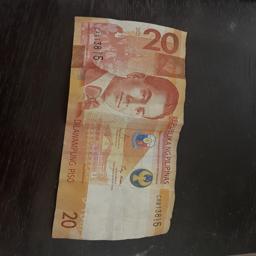
Label: 20_Old_Front